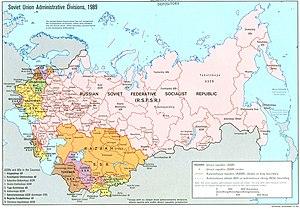
L'Union des républiques socialistes soviétiques était un État multi-ethnique dont la constitution distinguait la « citoyenneté soviétique » appliquée selon le droit du sol à tous les habitants, de la « nationalité » appliquée selon le droit du sang à certains citoyens seulement. Mentionnée sur la carte d'identité, la « nationalité » permettait, selon le gouvernement soviétique, d'appliquer une « discrimination positive », afin de préserver la culture et la langue des peuples « non-russes ».
La Crimée, située sur la côte nord de la mer Noire, a une histoire propre documentée depuis plusieurs millénaires. Sa géographie a conditionné une histoire différente au nord de la péninsule, plat, au climat continental rude et relié par voie de terre à la steppe pontique, et au sud, montagneux, au climat méditerranéen doux, et relié par la mer à l'Anatolie, au monde égéen mais aussi aux fleuves russes et à la mer d'Azov.
Le putsch de Moscou est le nom d'un coup d'État réalisé en août 1991 en Union soviétique par un groupe de tenants de la ligne « dure » au sein du Parti communiste de l'Union soviétique. Les putschistes déposèrent brièvement le dirigeant Mikhaïl Gorbatchev et tentèrent de prendre le contrôle du pays.
Cet article reprend l'ensemble des éléments composant l'histoire de la géopolitique russe entre 1991 et 2008.
La Communauté des États indépendants est une entité intergouvernementale composée de 10 des 15 anciennes républiques soviétiques de l'URSS. Conformément à ses instruments constitutifs, les accords de Minsk et d’Alma-Ata, la CEI est dépourvue de personnalité juridique internationale. Pour cette raison, cette communauté des anciennes républiques soviétiques n’est pas une organisation internationale au sens strict.